Chrysomya

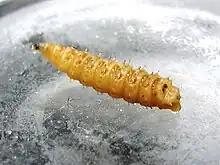
A "Chrysomya rufifacies" larva

The genus "Chrysomya" contains 12 species, several of which cause primary and secondary myiases of domestic animals. The larvae of one species, "Chrysomya rufifacies", have very distinct thornlike processes covering its entire body, giving it the common name “hairy maggot blow fly”. The hairy appearance of "C. rufifacies" makes it easy to distinguish 2nd and 3rd instars from close relative, "Chrysomya megacephela". Although the 1st instars are fairly similar, "C. megacephela" are characterized by thicker spiracle hairs in the 2nd and 3rd instars.